Integrationskurs

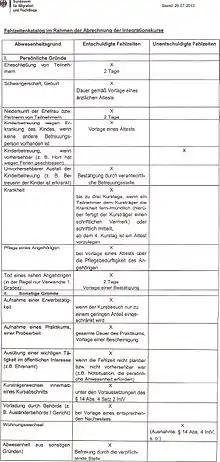
BAMF: List of absences by reason of absence and excused/unexcused absence, as of 26 July 2013

Immigration authorities can oblige people to take part in the Integrationskurs if they do not have sufficient German language skills and if they receive unemployment benefits or are to be specially integrated for another reason. For example, they have to take care of an underage child who lives in Germany. The course provider checks proper participation (§ 8 Para. 3 IntV) and can be enforced by administrative means if necessary (§ 44a Para. 3 Residence Act).